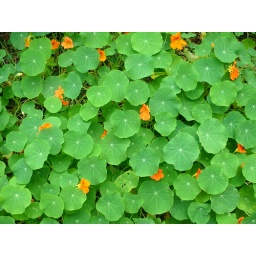
Just a carpet of leaves, with the occasional orange flower thrown in - taken August 2006, Brisbane